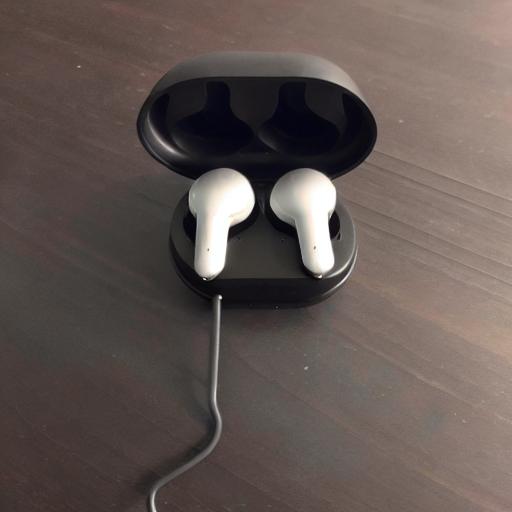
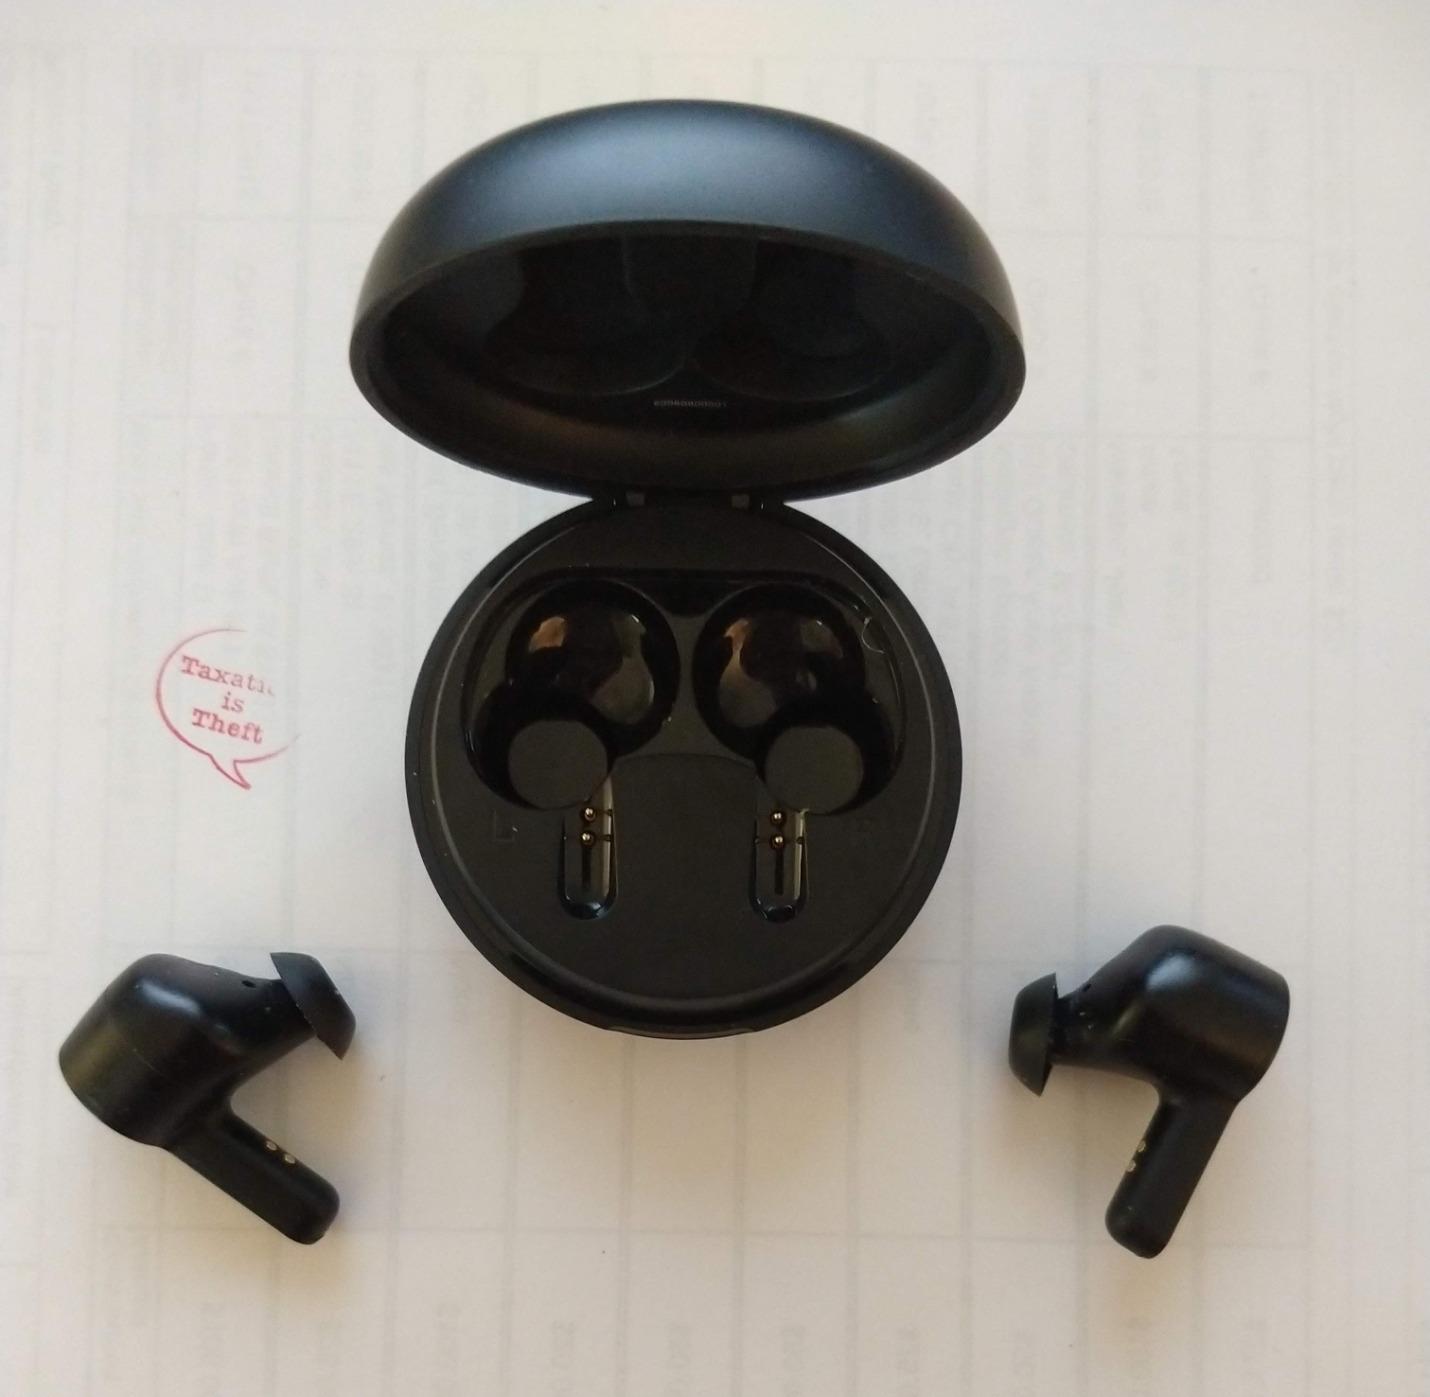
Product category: earbuds
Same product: no